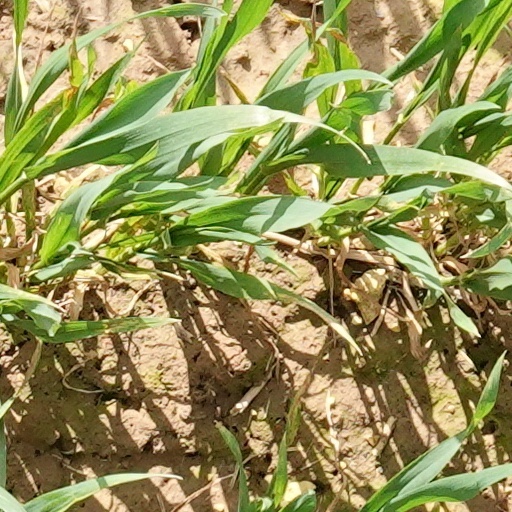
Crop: wheat